Château de Pupetières

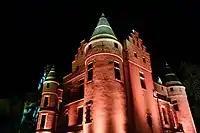

The following is an excerpt from a text written by Stéphanie de Virieu, a French painter and sculptor and daughter of François-Henri de Virieu, describing the castle and its estate in 1859 (the year before its restoration):